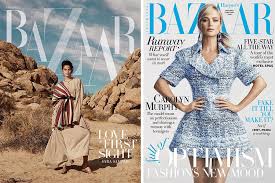
Waste category: paper